Holly Sampson

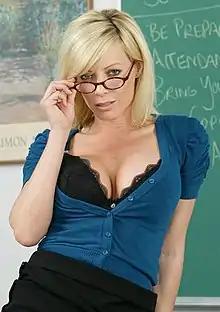
Sampson posing on the movie box of "My First Sex Teacher"

Holly Joy Sampson (born September 4, 1973), is an American actress and model who has appeared in both mainstream and pornographic films over the course of her career. She is noted for her appearances on several television shows and her appearance in the 1990 comedy-drama feature film "Pump Up The Volume". She is also known for playing the title role in the "Emmanuelle 2000" series of films.